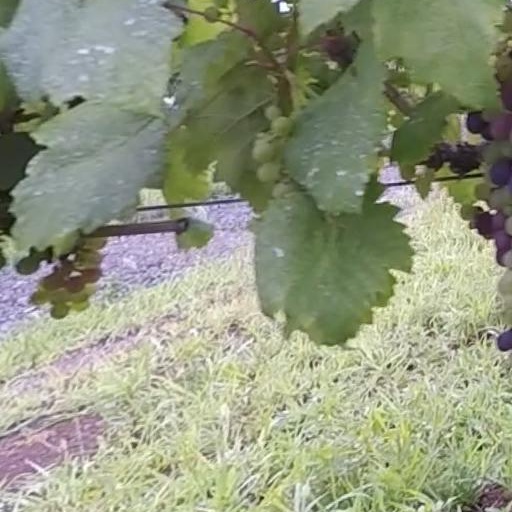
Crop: grape